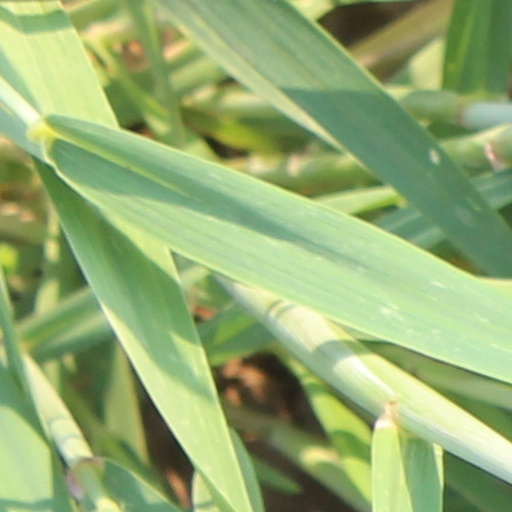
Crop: wheat